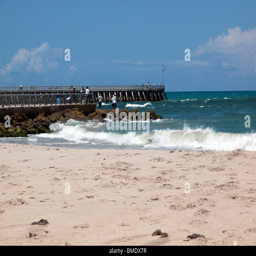
bodies of water on the coast